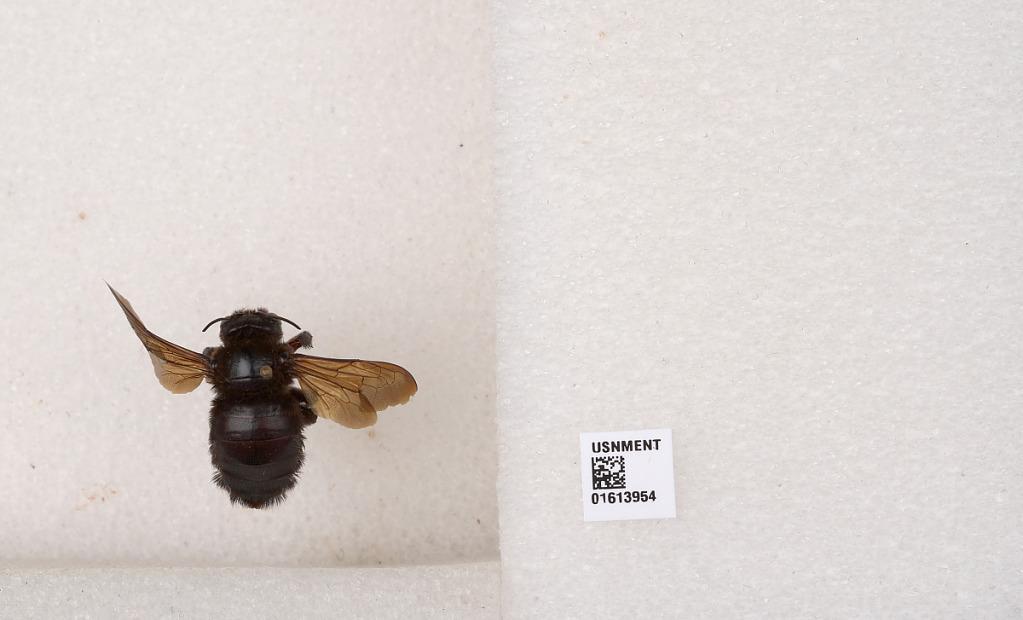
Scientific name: Xylocopa (Neoxylocopa) transitoria Pérez